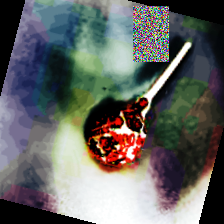
Label: no bracelet mod